Ulyanovsk Oblast

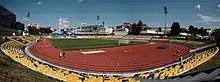
Trud Stadium.

Bandy is traditionally the most popular sport in Ulyanovsk Oblast.Volga plays in the Russian Bandy Super League. The other club Simbirsk plays in the 2nd division. An indoor arena for bandy, Volga-Sport-Arena, has been built, as one of the first in Russia. It has a capacity of 5 000. The outdoor stadium will be modernised and have a capacity of 18 000. The 2016 Bandy World Championship is being played in Ulyanovsk. and Dimitrovgrad.